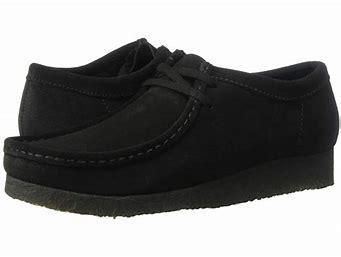
Brand: Clarks
Model: Wallabee